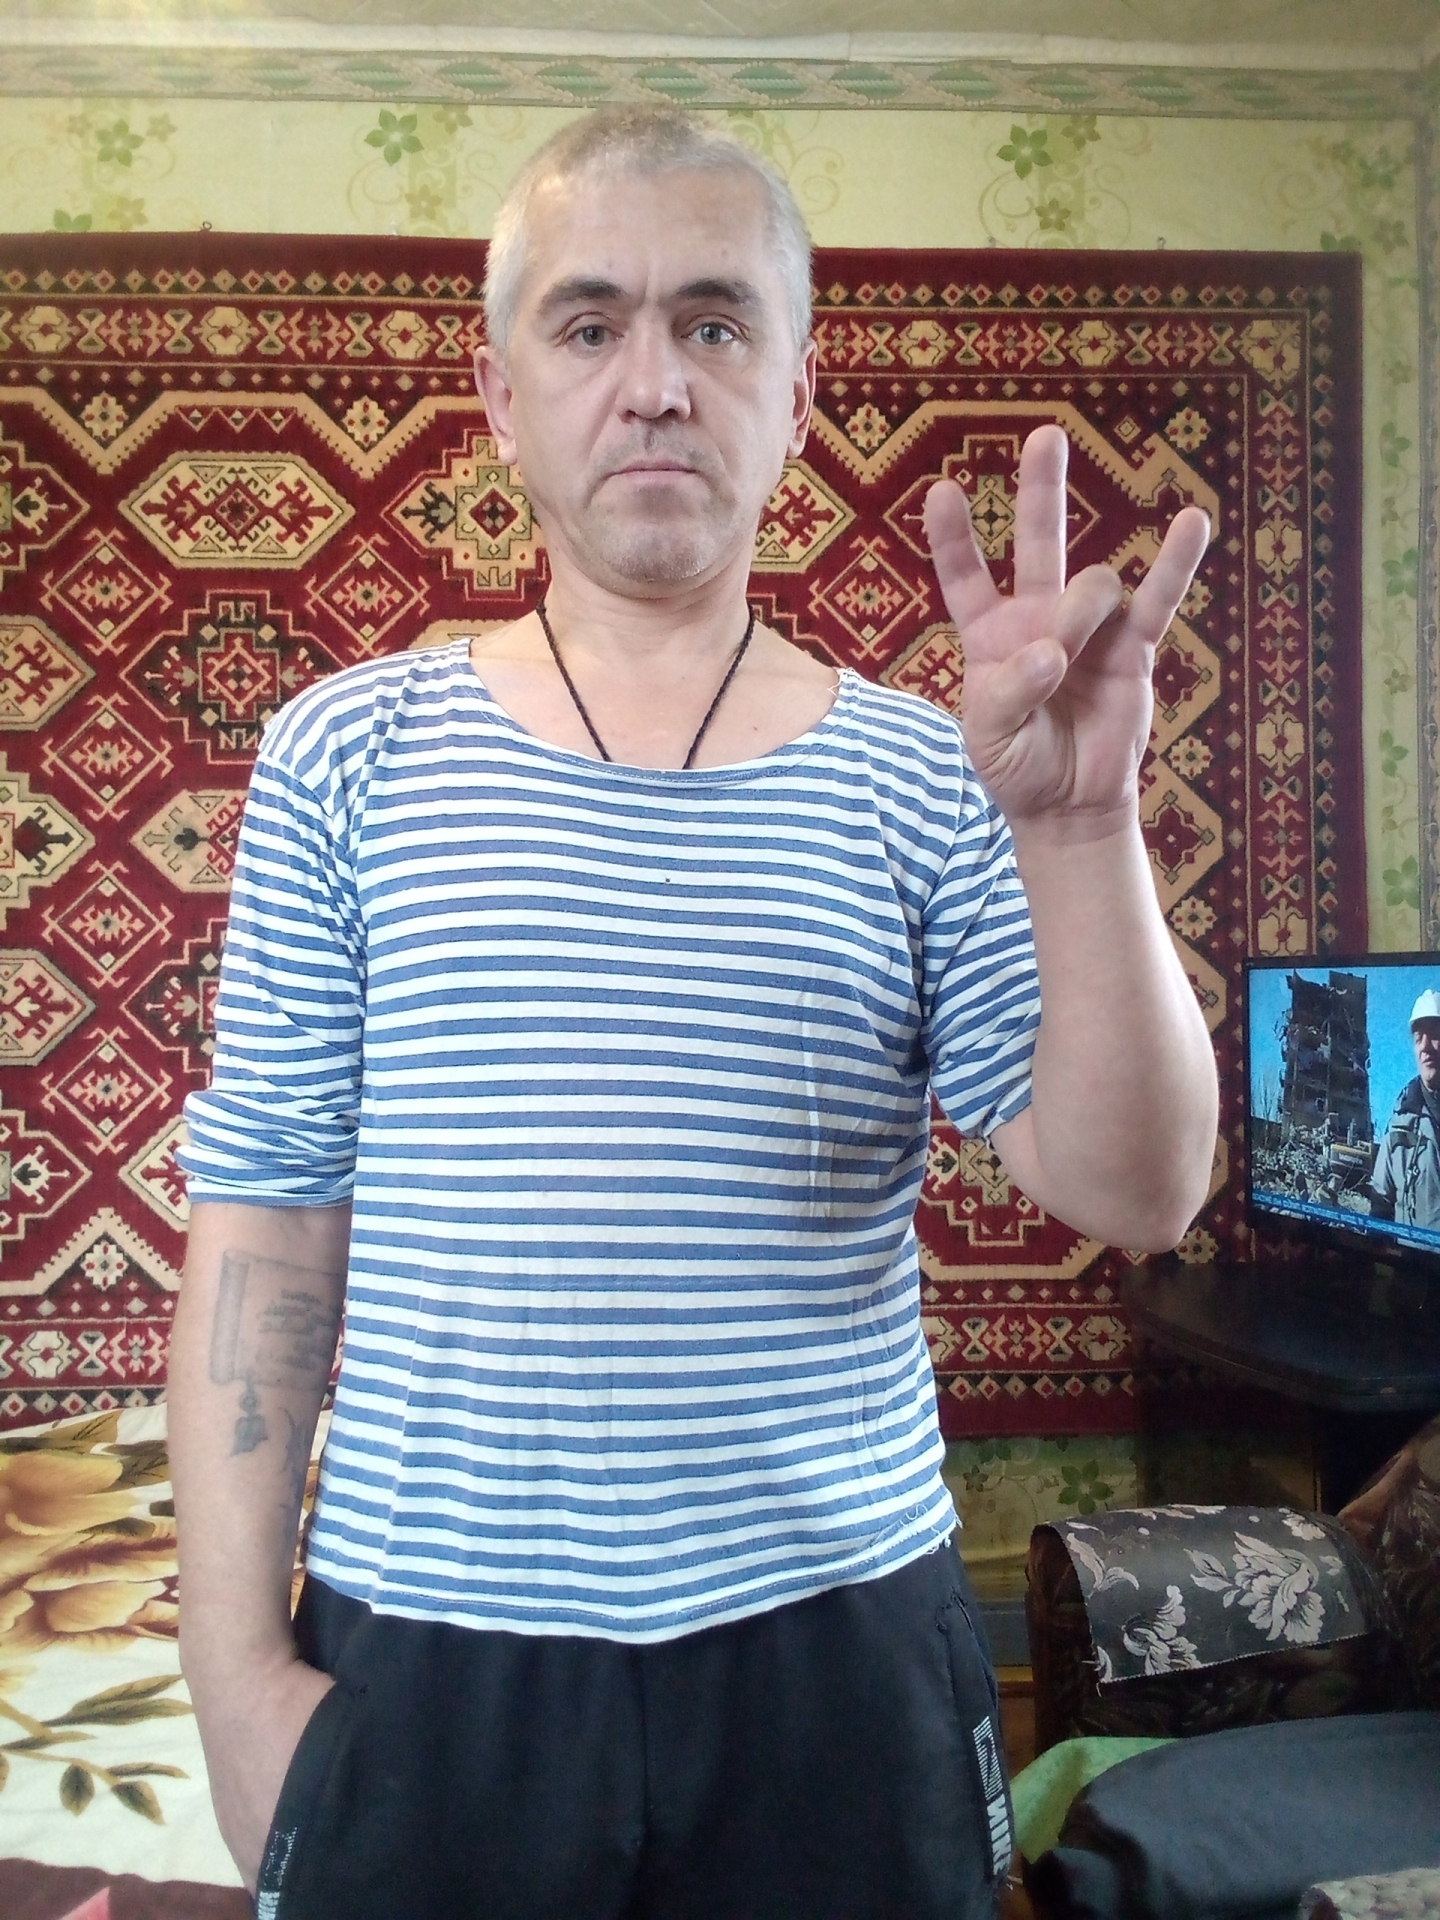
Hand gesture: three3